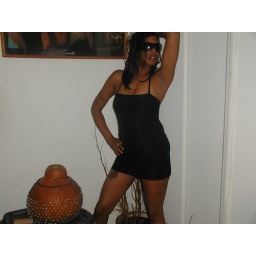
asia in black dress